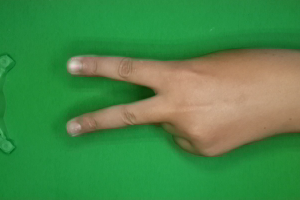
Label: scissors